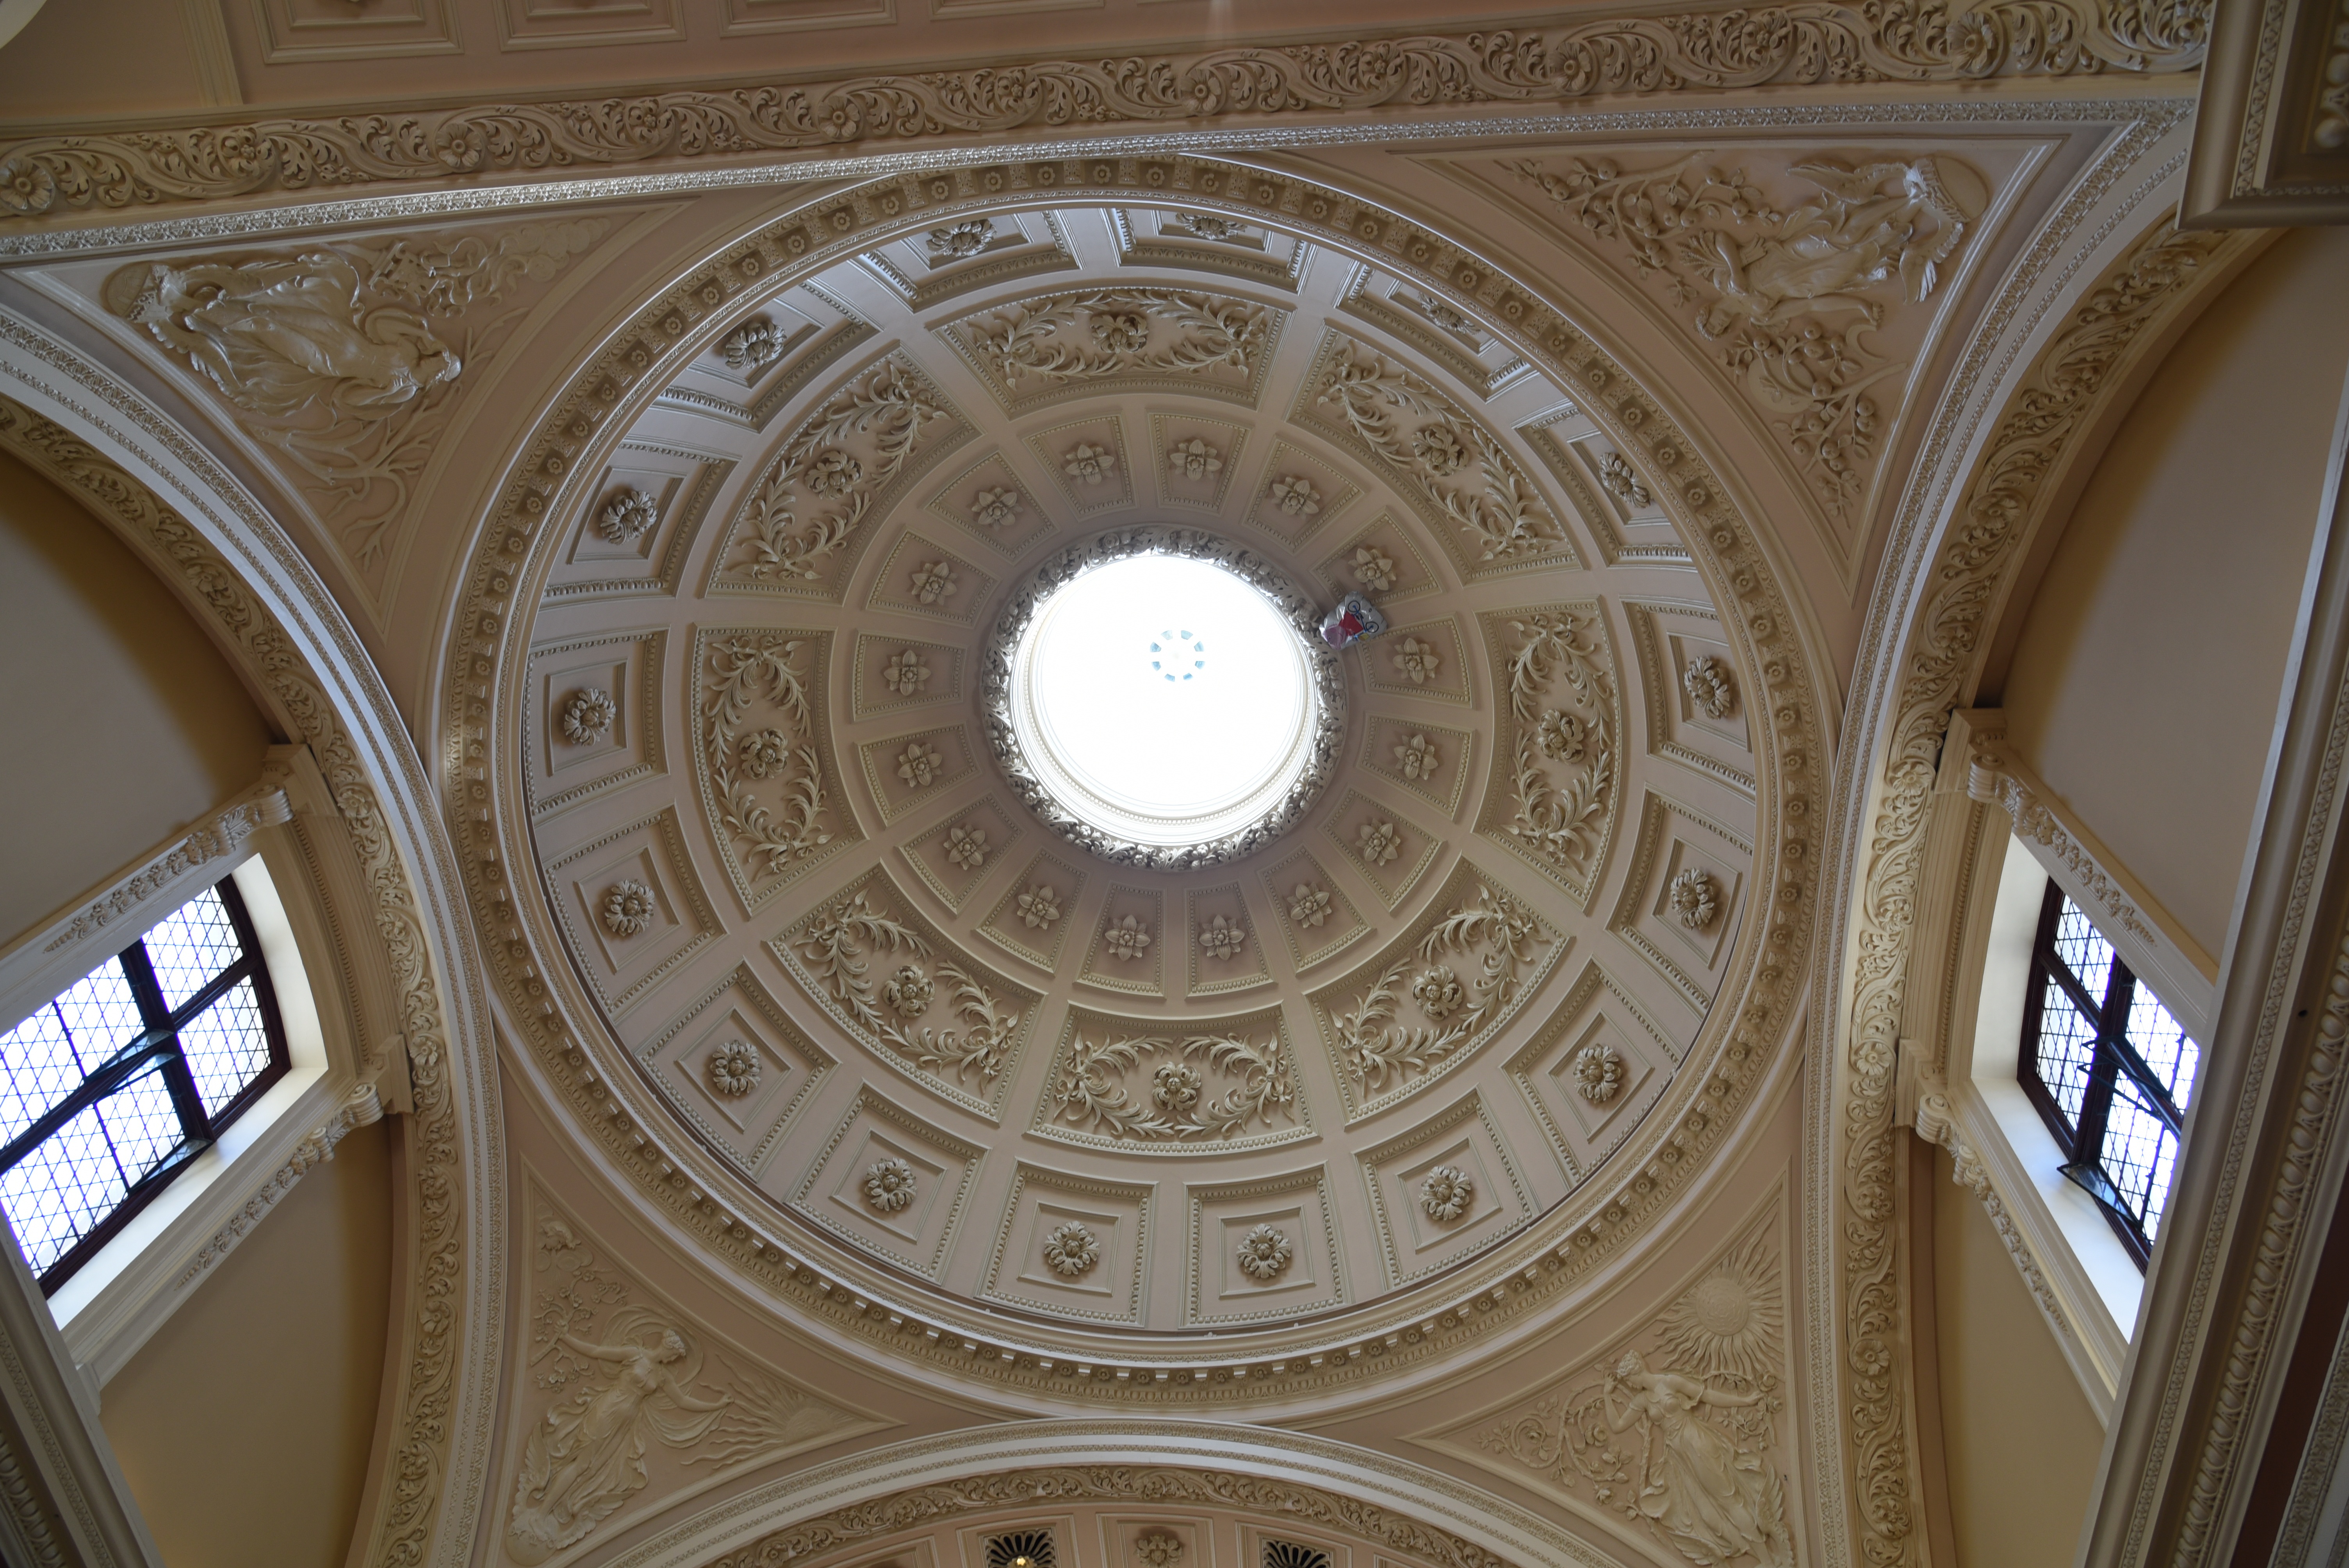
architecture, building, arch, ceiling, column, landmark, facade, church, cathedral, place of worship, baptistery, uk, england, london, symmetry, synagogue, kingdom, basilica, dome, eng, daylighting, ancient history